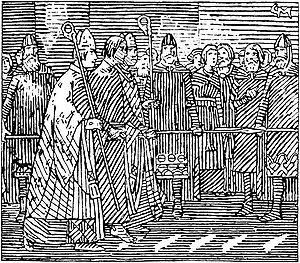
Harald Gille
Harald Gille var konge af Norge fra omkring 1130 til 1136.